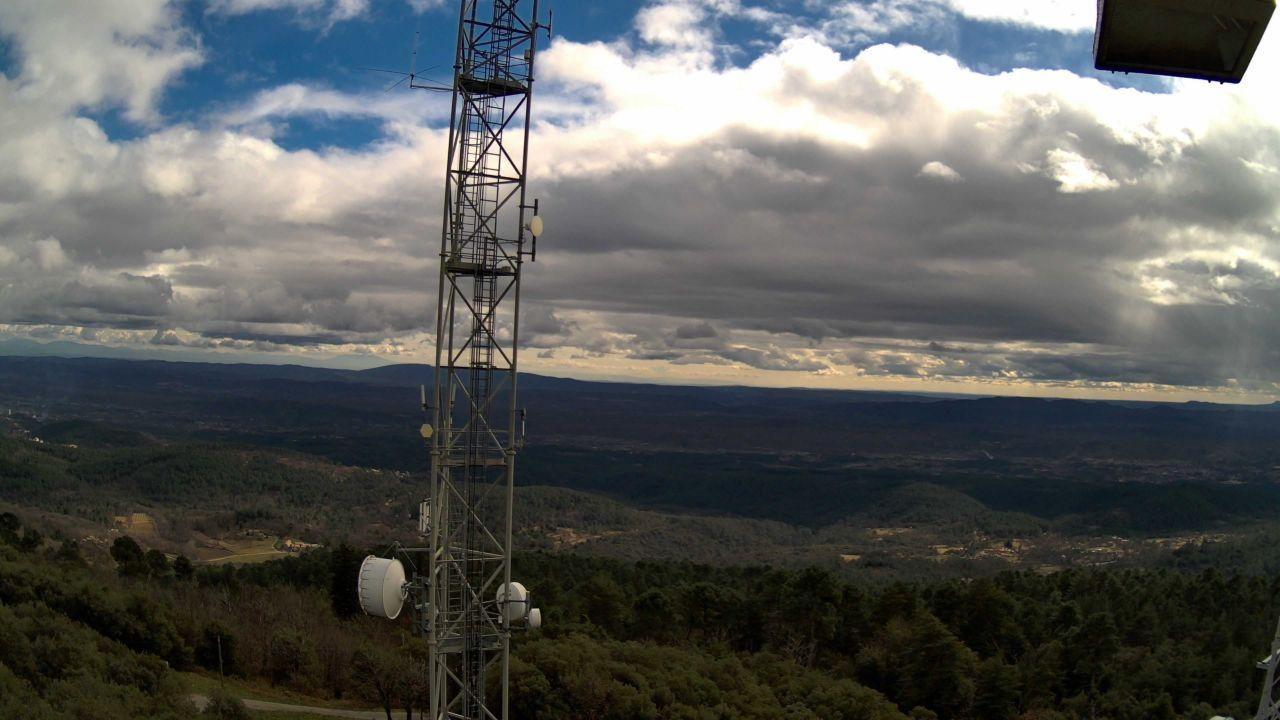
Fire: no
Smoke: yes